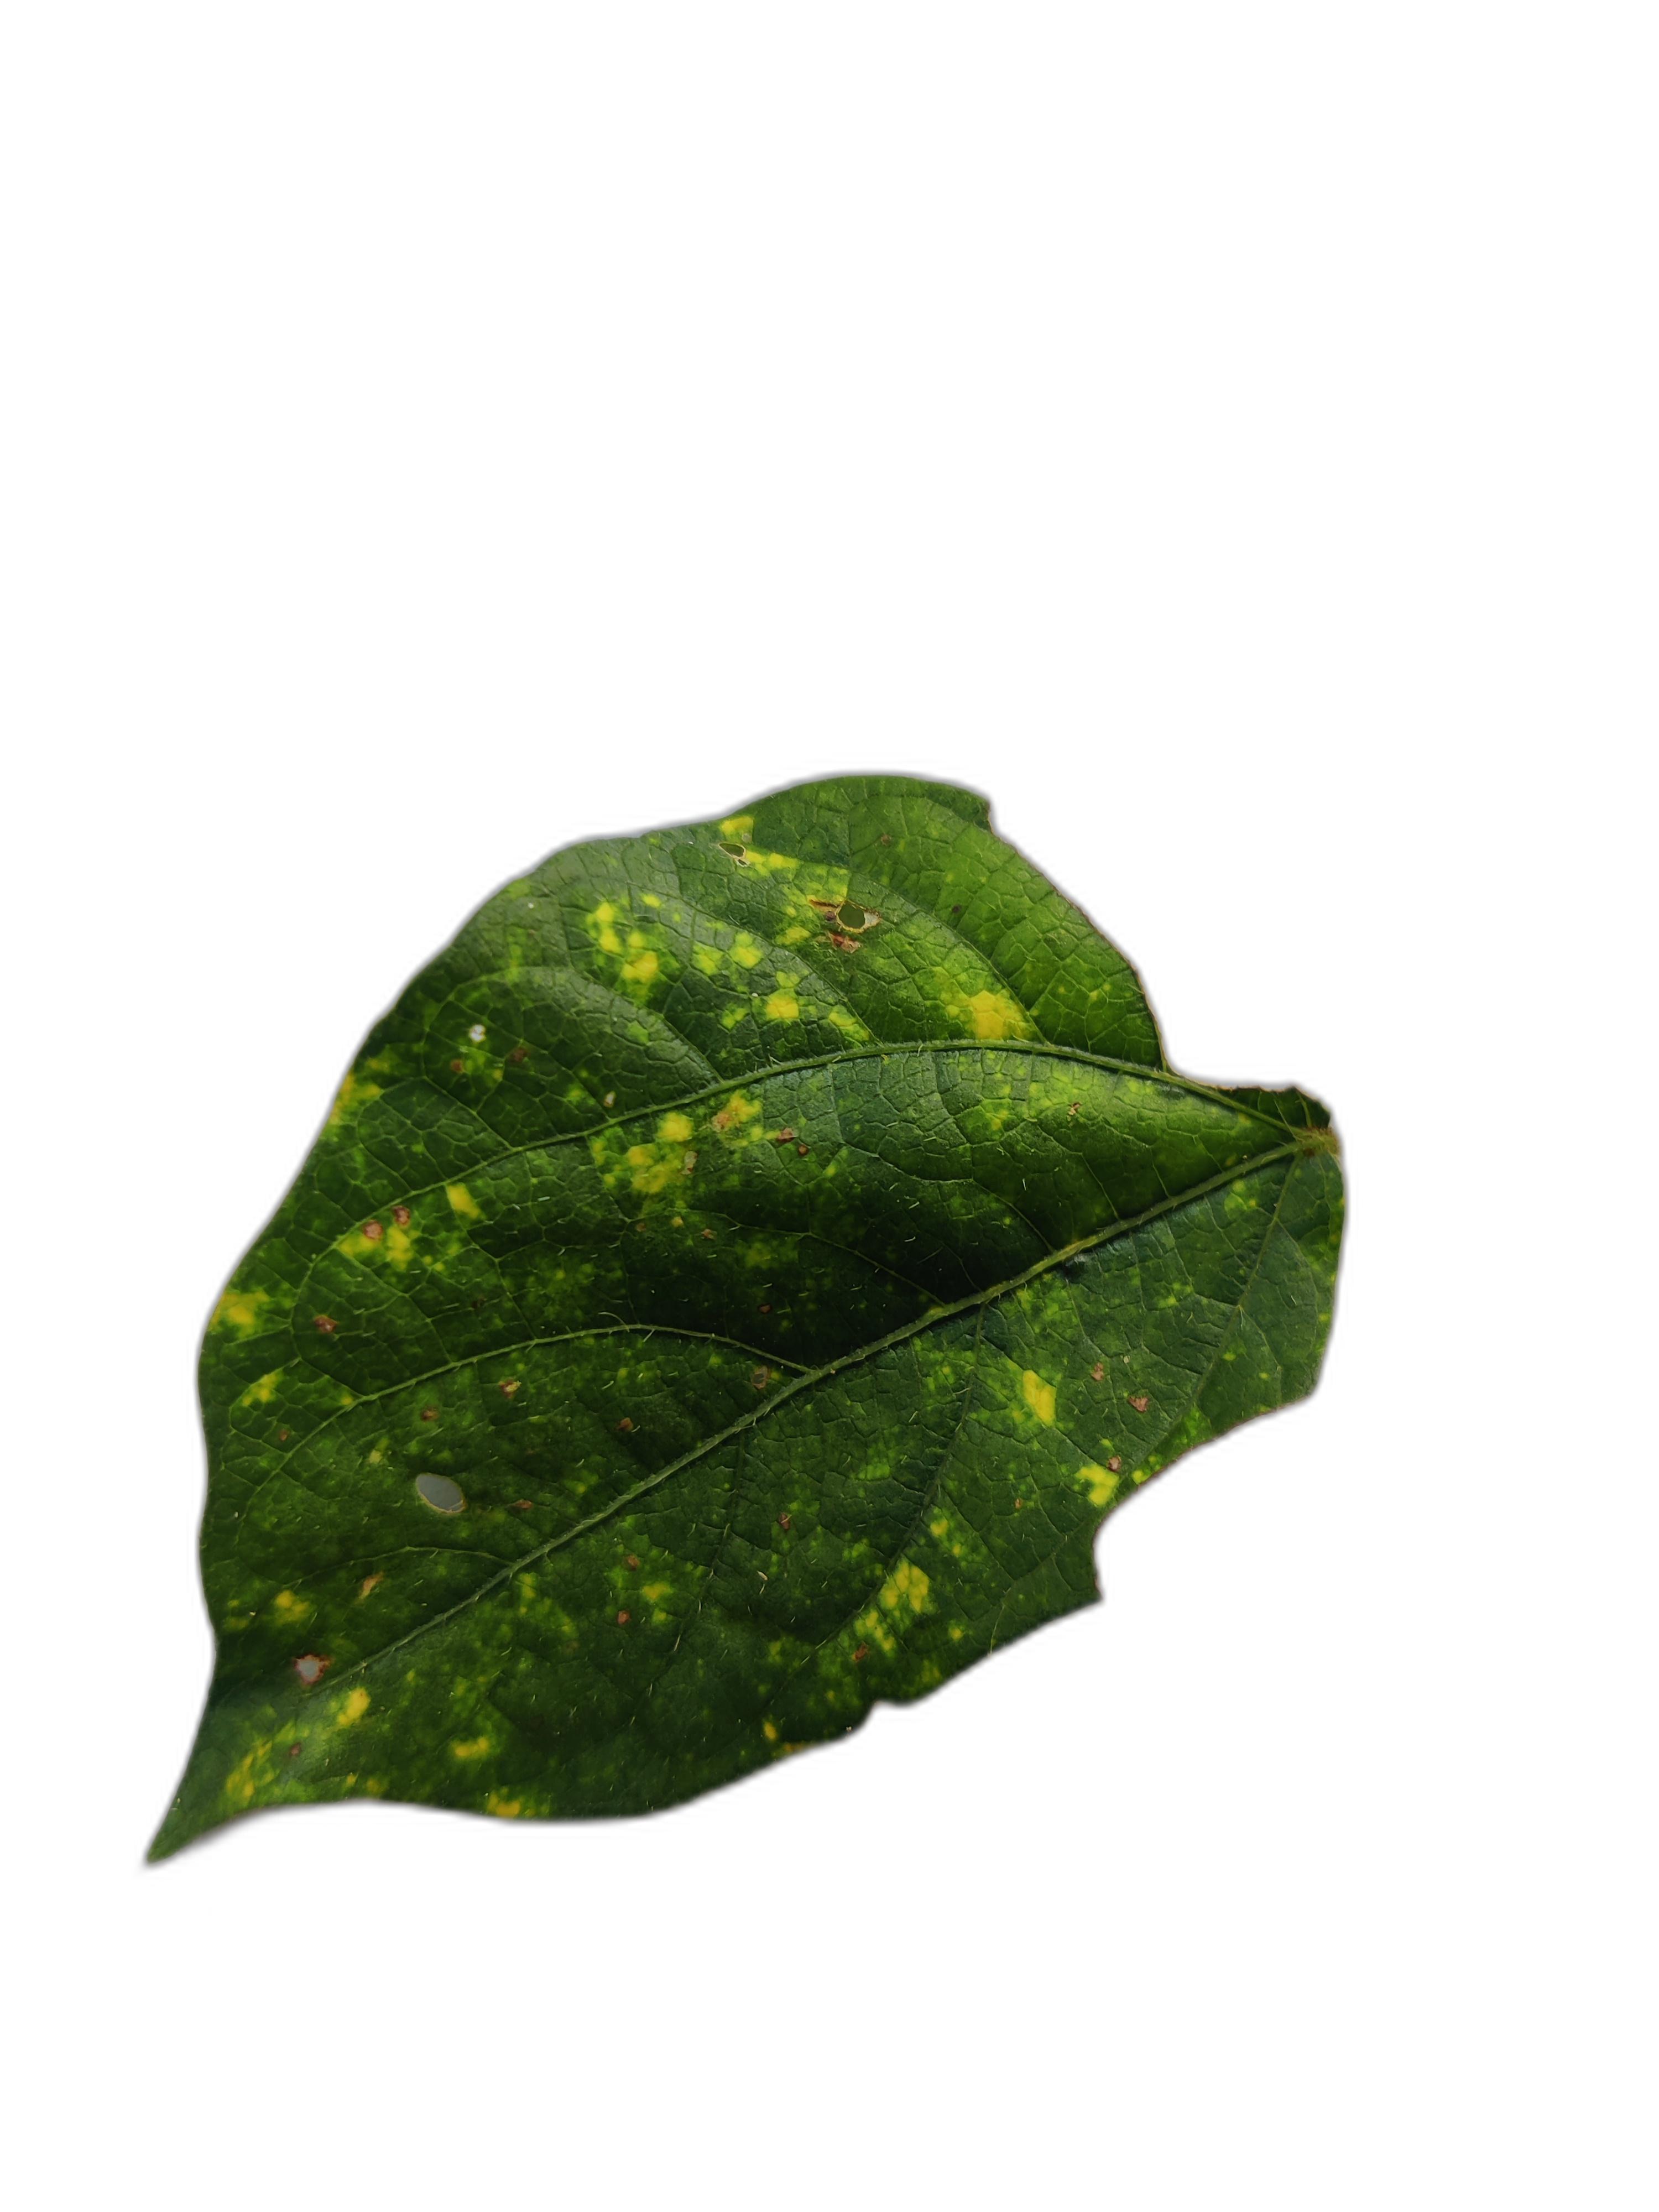
Label: Yellow Mosaic